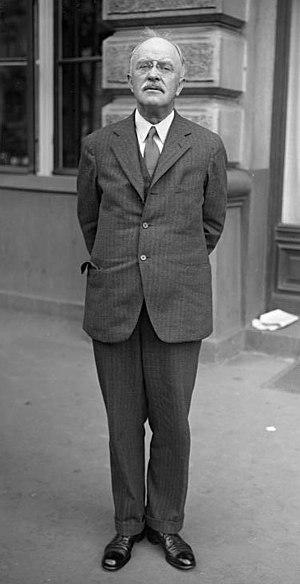
Oswald Garrison Villard, né le 13 mars 1872 et mort le 1ᵉʳ octobre 1949, est un journaliste américain et rédacteur en chef du New York Evening Post. Il était un militant pour les droits civiques, l'un des membres fondateurs de la NAACP. En 1913, il écrit au président Woodrow Wilson pour protester contre la ségrégation raciale des offices fédéraux à Washington de son administration, un changement par rapport aux précédentes conditions d'intégration.